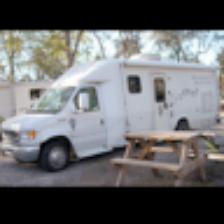
Label: NonHuman